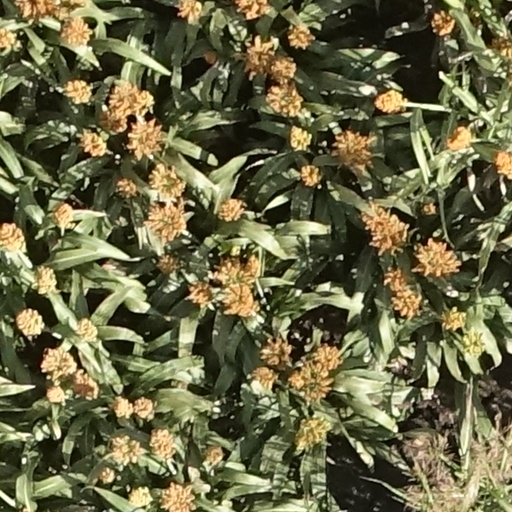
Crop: sorghum